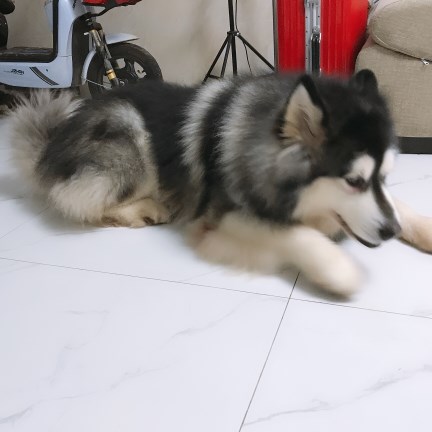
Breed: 1324-n000004-malamute